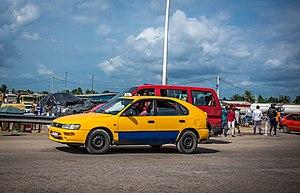
Wôrô wôrô moyen de transport, qui assure au quotidien le déplacement des personnes,des biens et des marchandises This is an image with the theme ""Africa on the Move or Transport"" from: Ivory Coast"
Port-Bouët est l'une des 10 communes de la ville d'Abidjan, en Côte d'Ivoire. Elle comprend entre autres le quartier d'Adjoufou, de Derrière Wharf, les villages d'Abouabou et de Mafiblé... Elle abrite l'aéroport international Félix Houphouët-Boigny, le port autonome d'Abidjan.
Abidjan est la plus grande ville de la Côte d'Ivoire. Ancienne capitale administrative et politique du pays jusqu'en 1983, date de son transfert à Yamoussoukro, elle est également la ville la plus peuplée de l'Afrique de l'Ouest francophone, et la deuxième plus grande ville et troisième plus grande agglomération au sein de la francophonie. Capitale économique ivoirienne, elle compte selon les autorités du pays, en 2014, 4 707 000 habitants soit 21 % de la population du pays, tandis qu'elle représenterait 60 % du produit intérieur brut du pays. Seule Lagos, l'ancienne capitale du Nigeria la dépasse en nombre d'habitants dans cette région. Considérée comme le carrefour culturel ouest-africain, Abidjan connaît une forte croissance caractérisée par une forte industrialisation et une urbanisation galopante. Malgré la perte de son statut officiel de capitale de la Côte d'Ivoire, elle reste de facto le siège de la plupart des institutions administratives et politiques nationales du pays, et continue de jouer le premier rôle dans la vie politique ivoirienne.